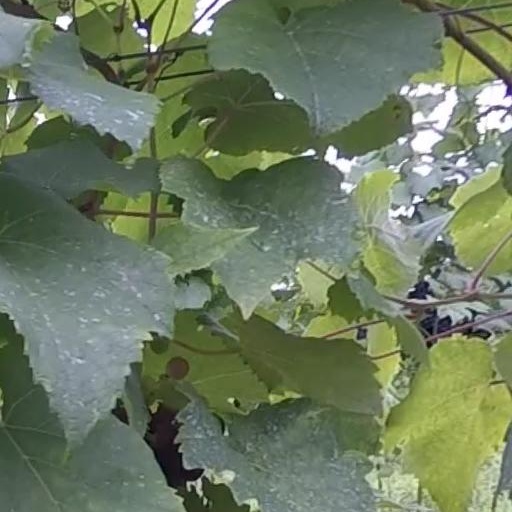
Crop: grape